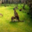
Label: kangaroo